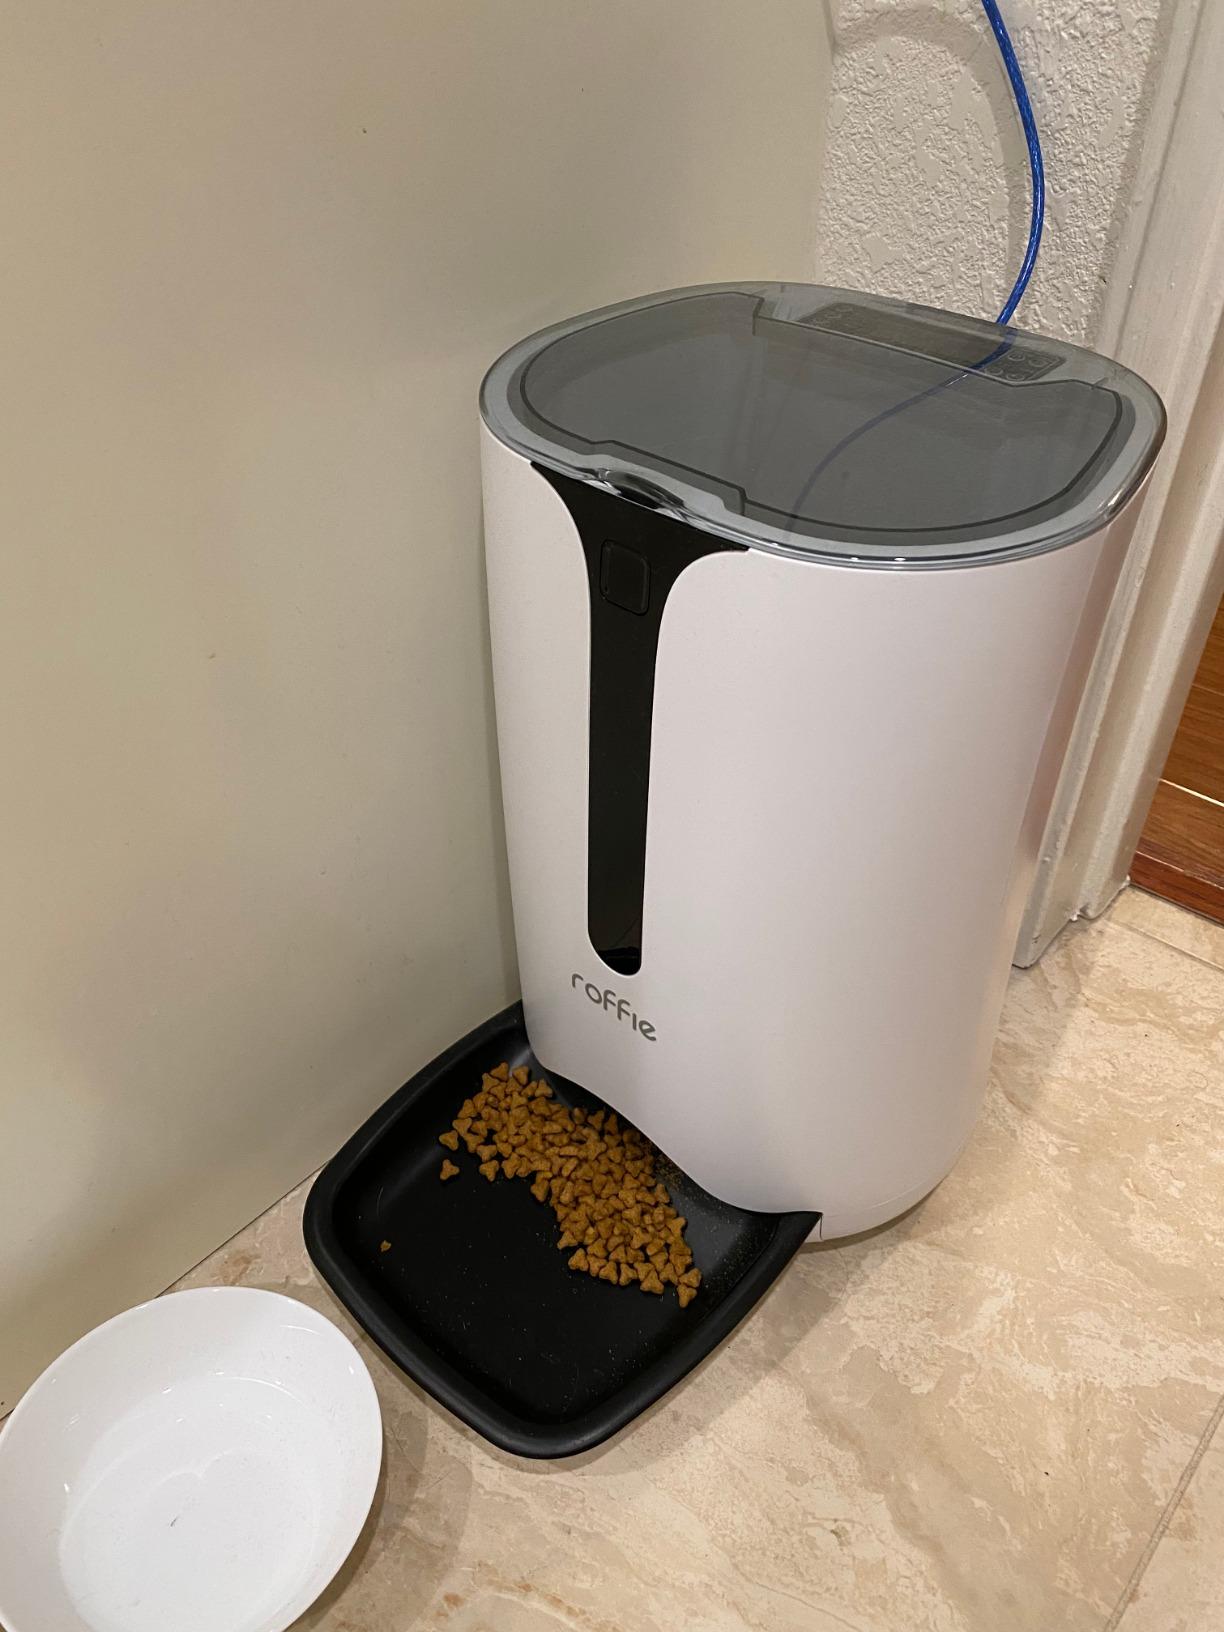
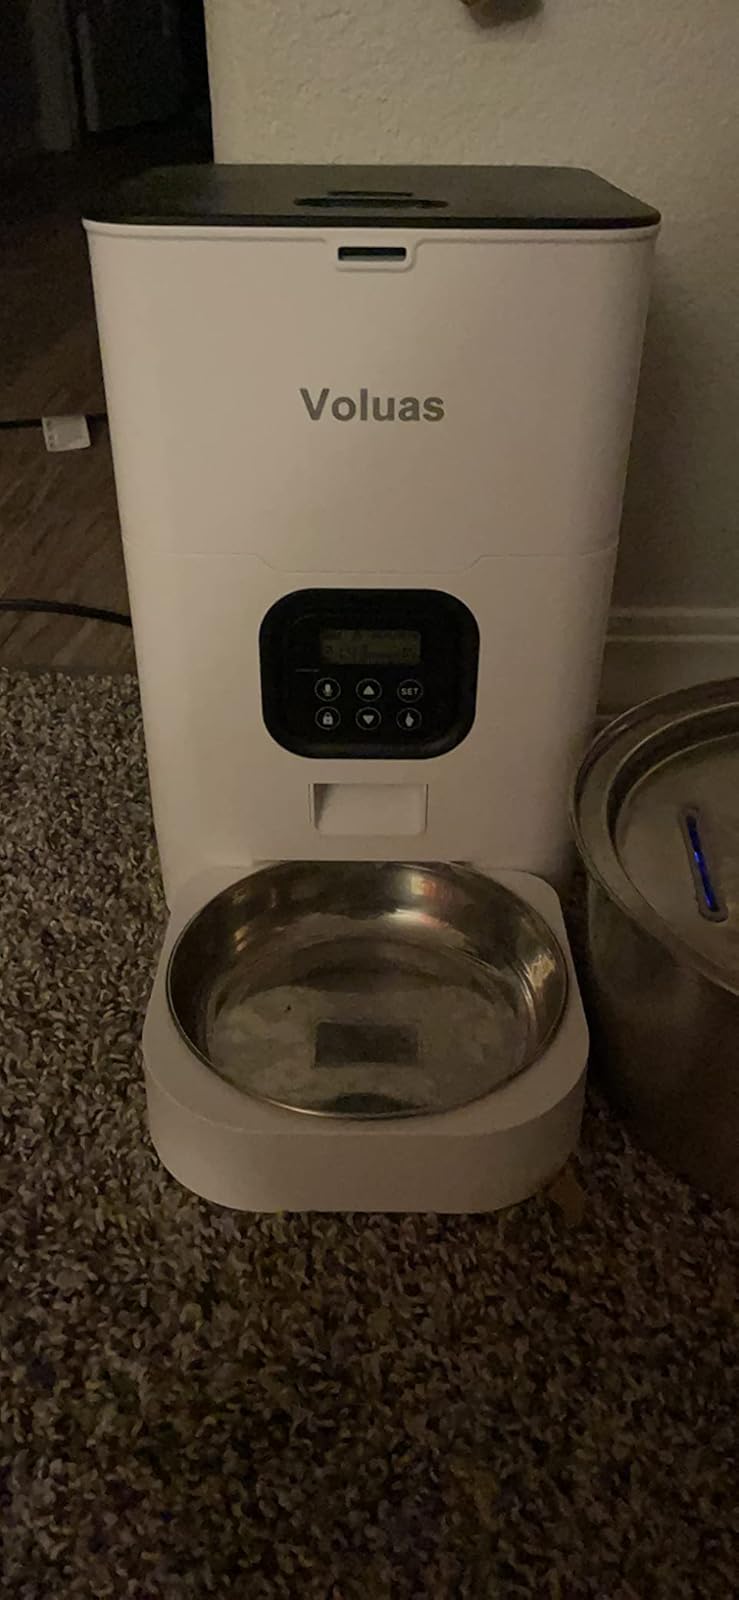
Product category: items_feeder
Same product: no